Shanxi University

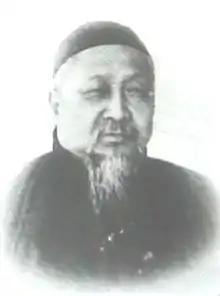
Cen Chunxuan

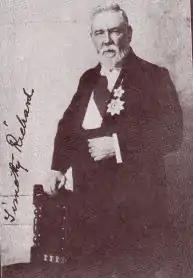
Timothy Richard

The Shansi Imperial University (山西大学堂) was the predecessor of the Shanxi University, which was alternatively romanized as the Shansi University. The Shansi Imperial University was prepared in 1901 by Cen Chunxuan, then-governor of Shanxi, and on May 8, 1902, the Shansi Imperial University officially added the College of Western Studies, which was headed by the Welsh Baptist missionary Timothy Richard, focusing on teaching western technologies. 1902 was recognized as the official founding year of Shanxi University. Other than the Chinese government funding, one of the early funding sources of Shanxi University was the returned money from the British government with the Boxer Indemnity of Taiyuan massacre after Boxer Protocol, which was used to support the College of Western Studies.